Artline Engineering

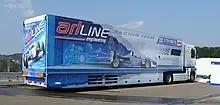
Team Motorhome built in Germany in 2009

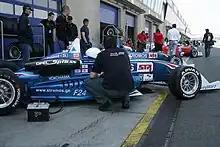
ArtTech cars at Oschersleben, 2009

Since 2009 ArtLine moved to the Deutsche Formel-3-ATS-Cup which succeeded the German F3 Championship, one of the most prestigious European series. As ArtTech model chosen for German Cup was designed and built in 2004, the team, following the Cup regulations, had entered to Trophy League of the series where only old cars were permitted. However, from the middle of season the team leader Sergei Chukanov competed within the top 10 rivals, leaving other Trophy cars far behind. Another fast driver Jesse Krohn was invited to the team, and on the 11th stage in Assen ArtTech cars qualified 2nd and 3rd overall. Finished 5th and 7th, ArtLine drivers brought the first points to the team in the "League A" scoring. In Trophy scoreboard S.Chukanov occupied first position till the season's end and won with a gap of 43 points from the nearest rival, Finnish F3 champion Mika Vähämäki.